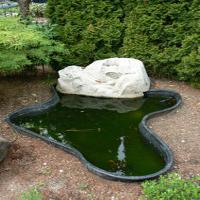
Weather: cloudy or overcast